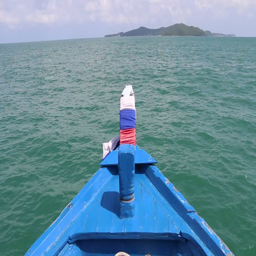
small boat on the green sea